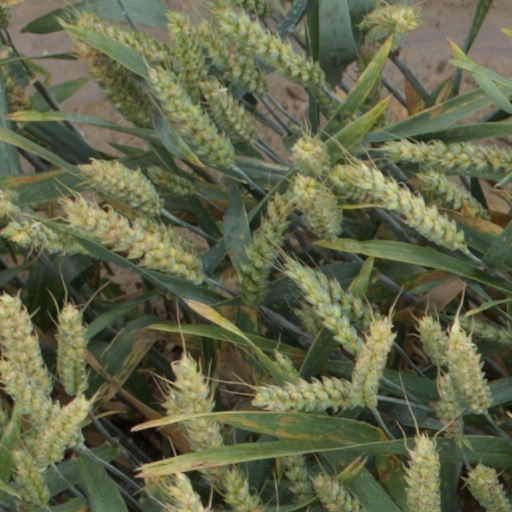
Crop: wheat